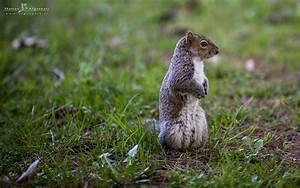
squirrel